Operation Baytown

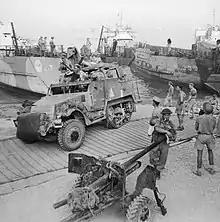
A half-track and 6-pounder anti-tank gun coming ashore from landing craft at Reggio, Italy, 3 September 1943.

Montgomery's objections were proved correct: German troops refused battle and the Eighth Army tied down none of them. The main obstacle to the Allied advance was the terrain and German demolitions.